2014–15 Reading F.C. season

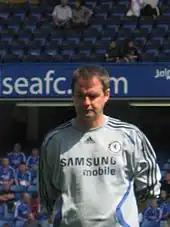
Steve Clarke was appointed as the club's manager on 16 December.

Reading started the month with a 0–0 home draw against Bolton Wanderers on 6 December, before a 6–1 away defeat to Birmingham City on 13 December. Following the club's 6–1 defeat to Birmingham City, manager Nigel Adkins was sacked by the club on 15 December. The following day Reading appointed Steve Clarke on a -year contract.